Troum

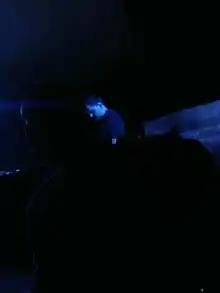
Stefan Knappe in 2014

Troum is a German project of drone music, ambient music, noise music, and experimental music. It was founded in the late 1990s by Stefan Knappe ( Baraka[H]) and Martin Gitschel (a.k.a. Glit[S]ch). It is sometimes considered to be the follow-up project to Maeror Tri. Stefan Knappe is also the founder and owner of Drone Records.